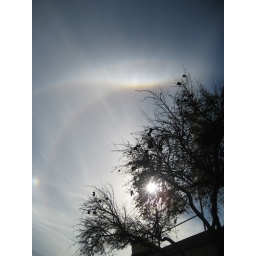
Sundog sky over pomegranate tree